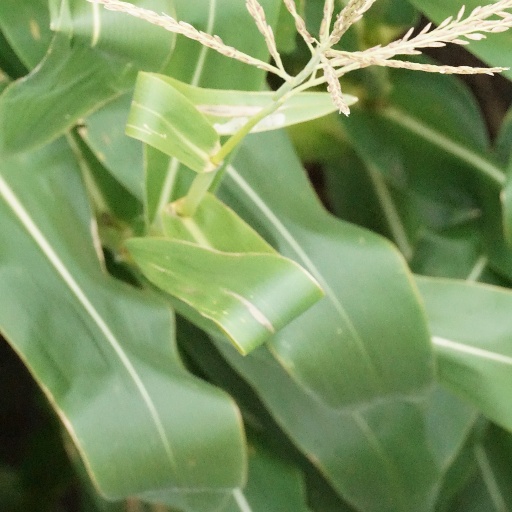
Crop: maize; corn